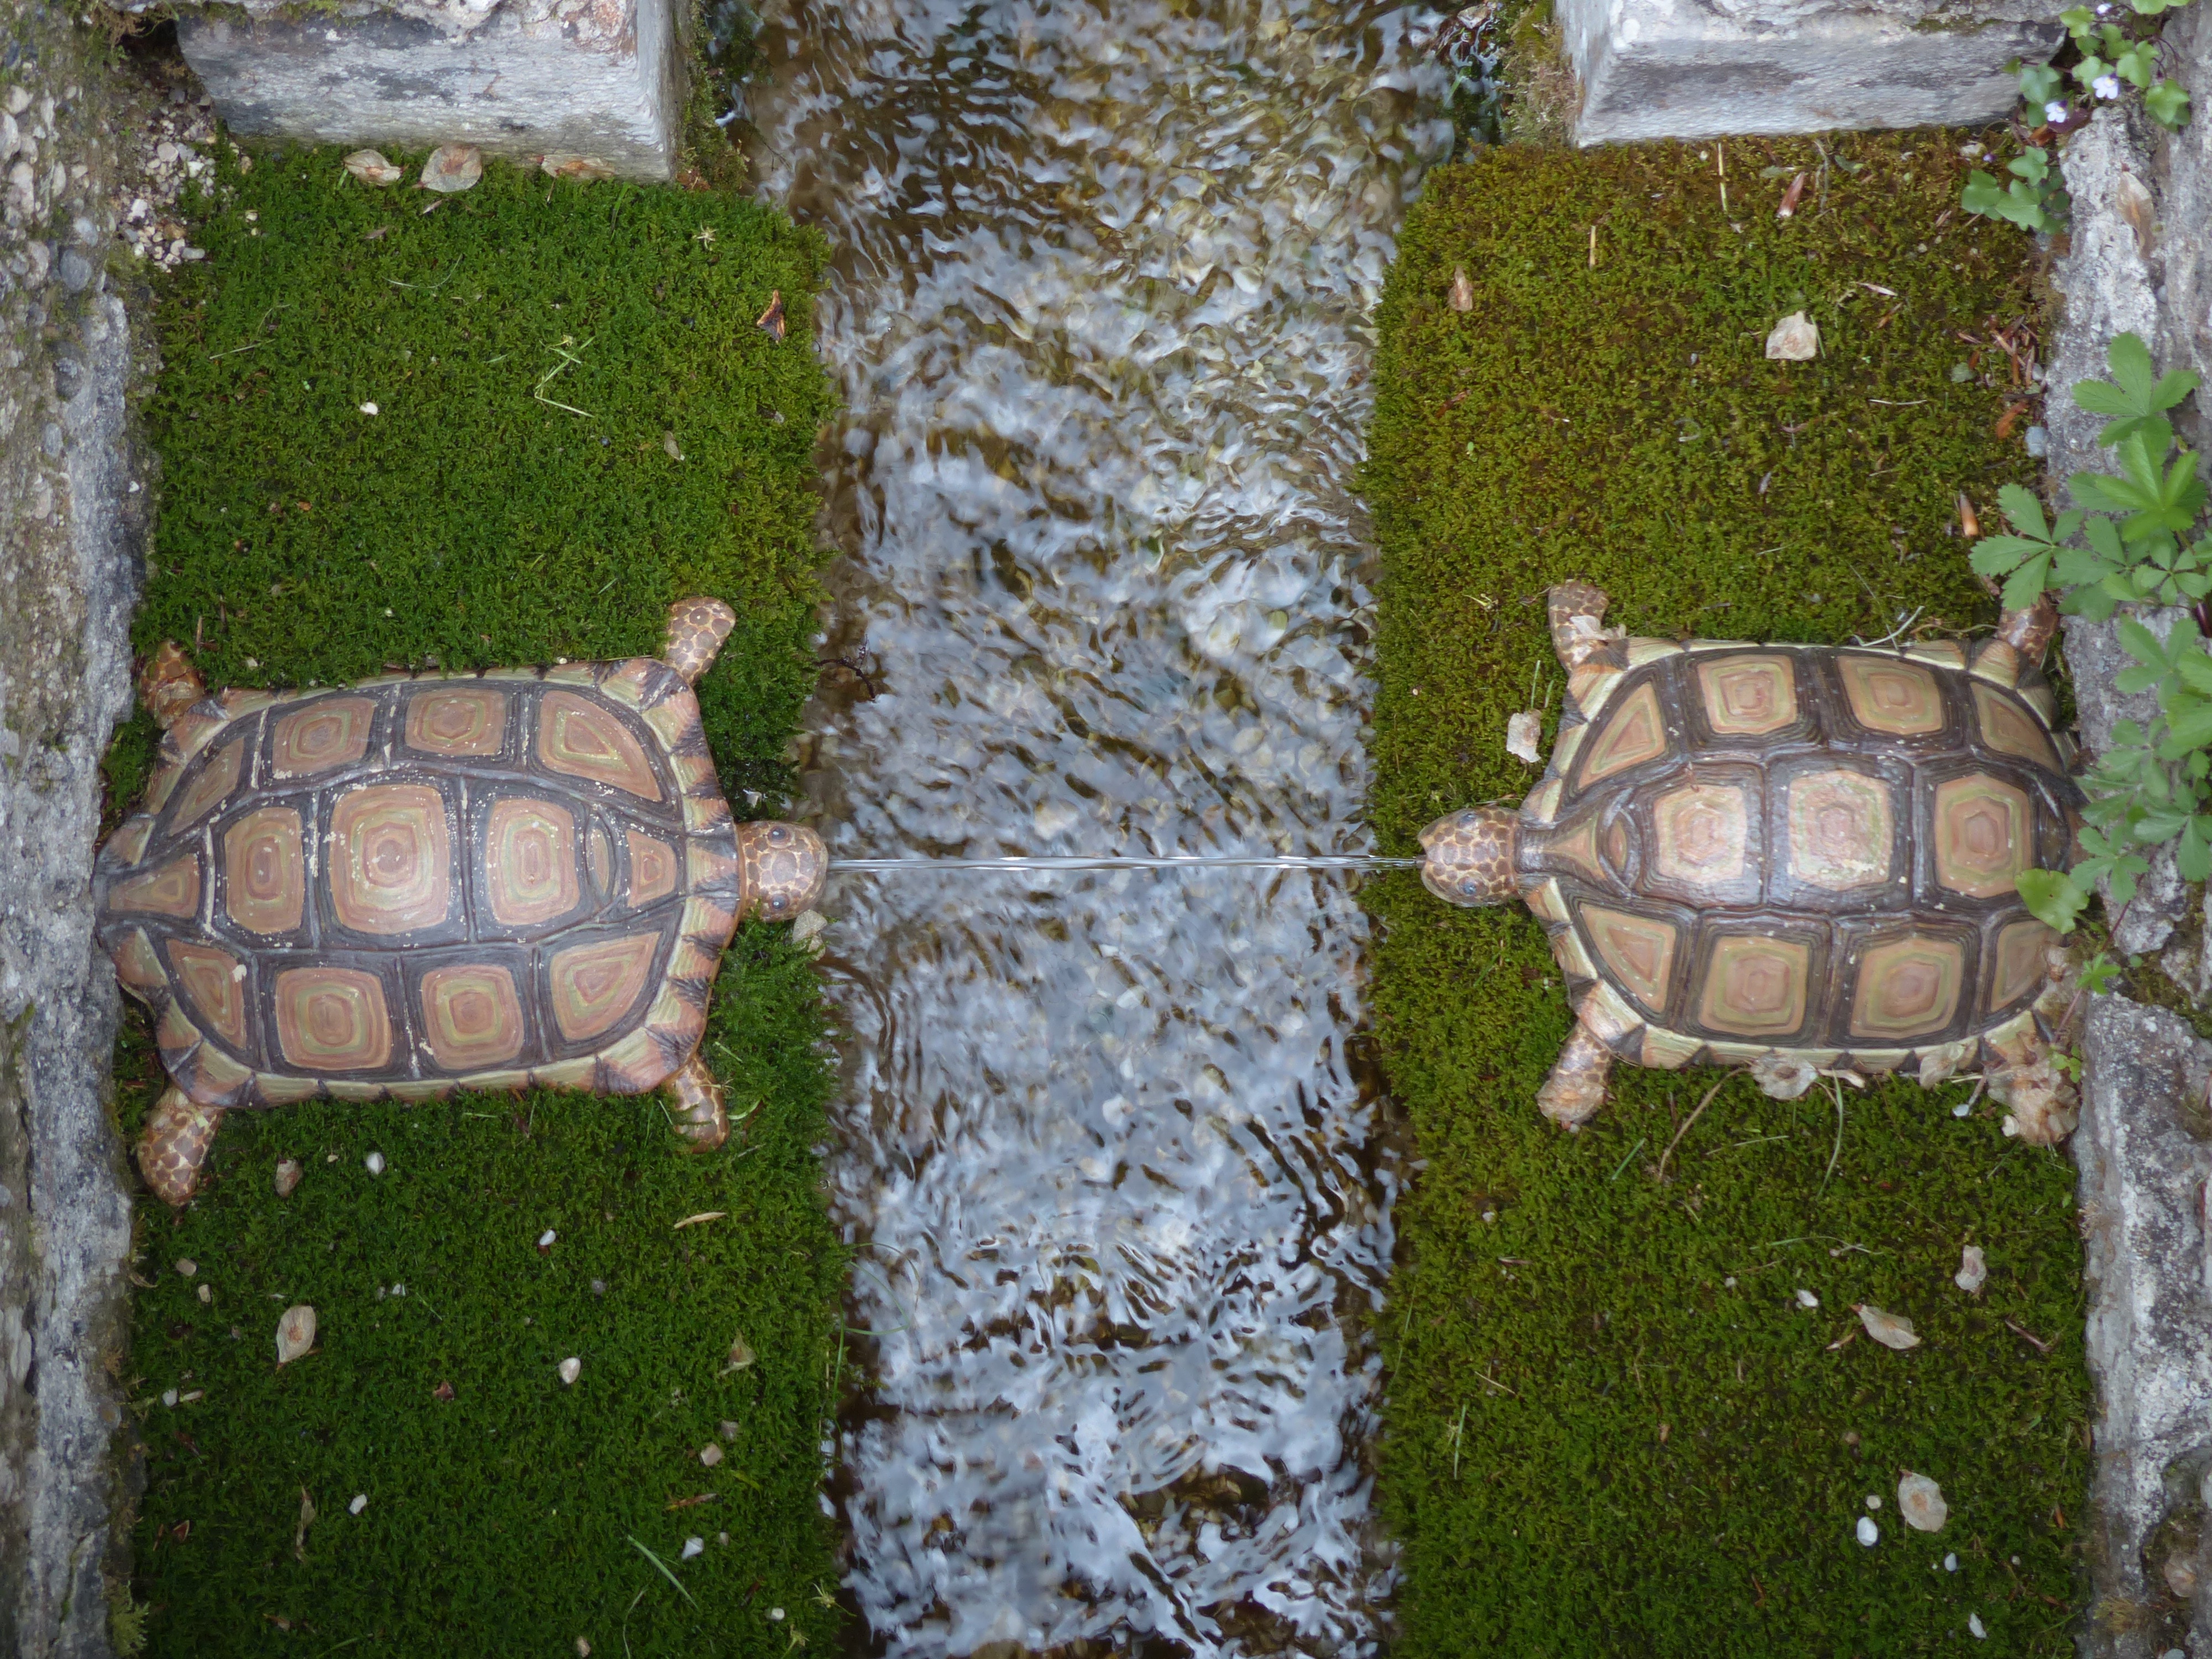
turtle, reptile, austria, turtles, water feature, salzburg, hellbrunn